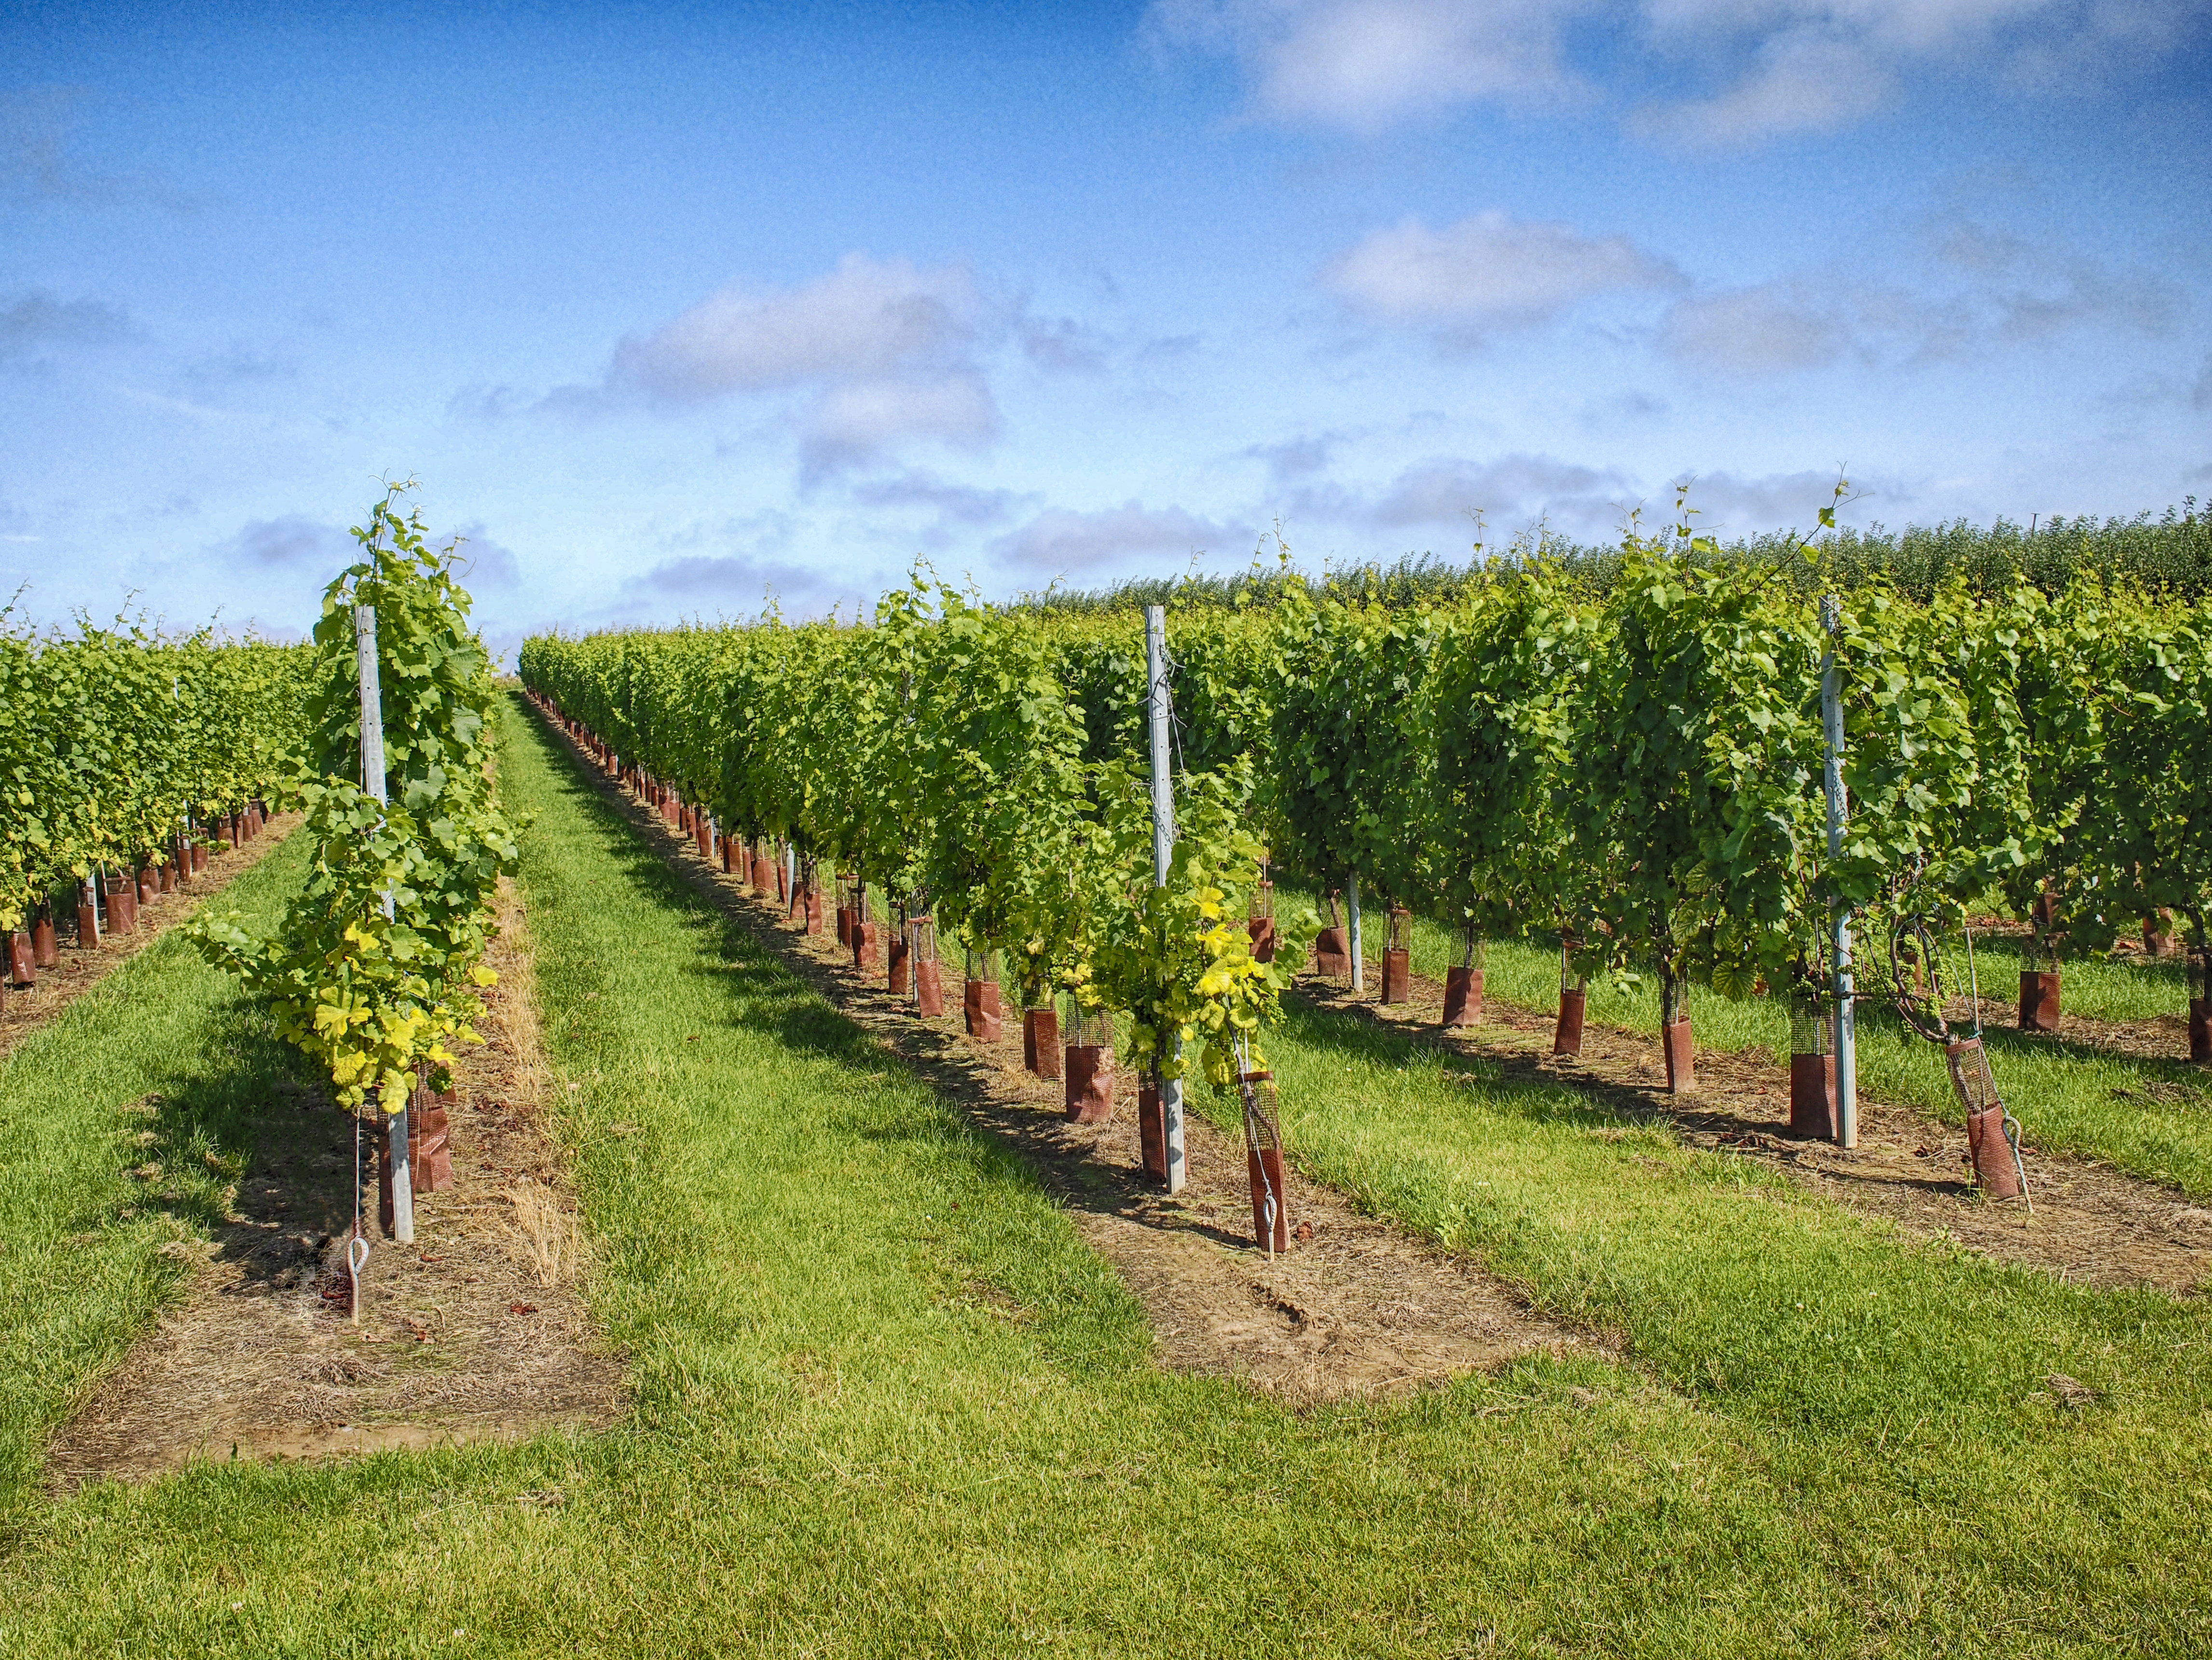
sky, vineyard, wine, field, farm, fruit, perspective, summer, green, produce, crop, soil, blue, agriculture, belgium, trees, lines, clouds, belgique, shrub, grapes, em5, olympus, plantation, omd, alignement, limburg, belgie, borgloon, jesseren, leadinglines, rural area